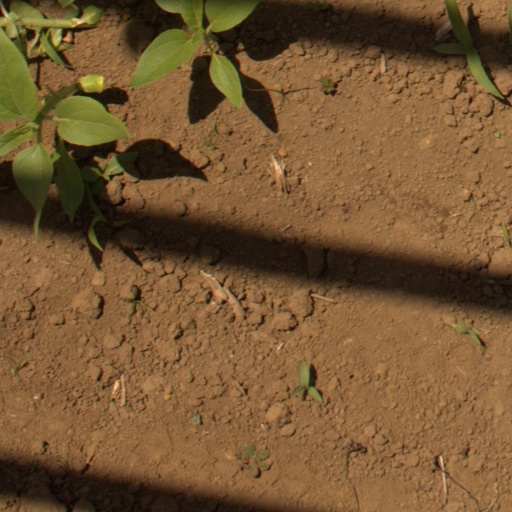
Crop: Jerusalem artichoke